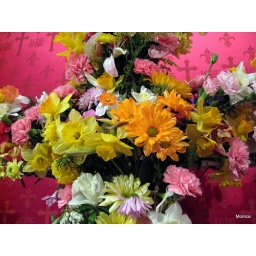
At church on Easter Sunday there was a cross made of flowers brought in by members of the congregation